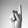
ASL letter: K